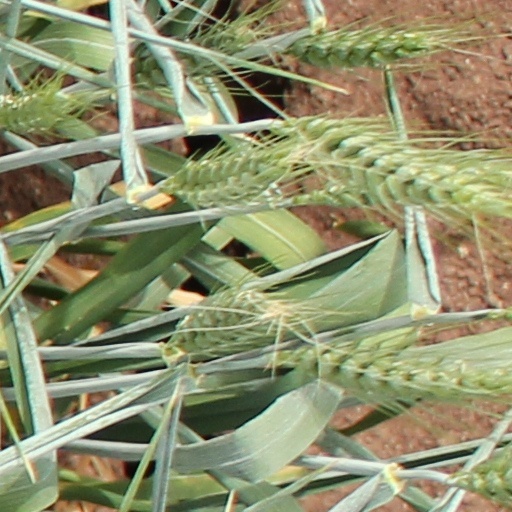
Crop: wheat